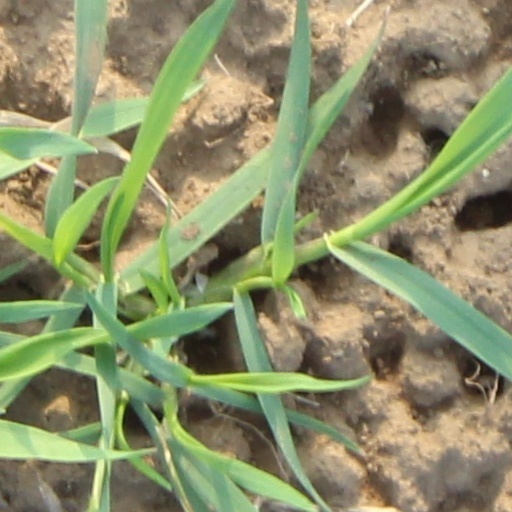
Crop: wheat